Peixoto de Azevedo

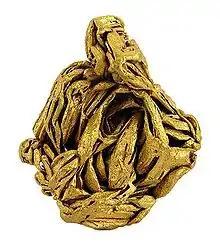
Gold specimen from the Alta Floresta Gold Province, near Peixoto de Azevedo. 2.6 x 2.2 x 1.4 cm.

Peixoto de Azevedo is a municipality in the Brazilian state of Mato Grosso. Peixoto de Azevedo was the ancient location of the Panará indigenous people. They were expelled during the 19th century gold rush in the region. From the 20th century, the Panará people were relocated to the Kapoto-Jarinã indigenous territory created by the Villas-Bôas brothers.